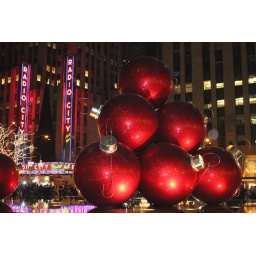
Some big red Christmas tree ornaments by Radio City in NYC